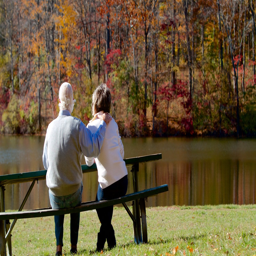
tourist attraction featuring a lake or waterhole and autumn leaves as well as a couple